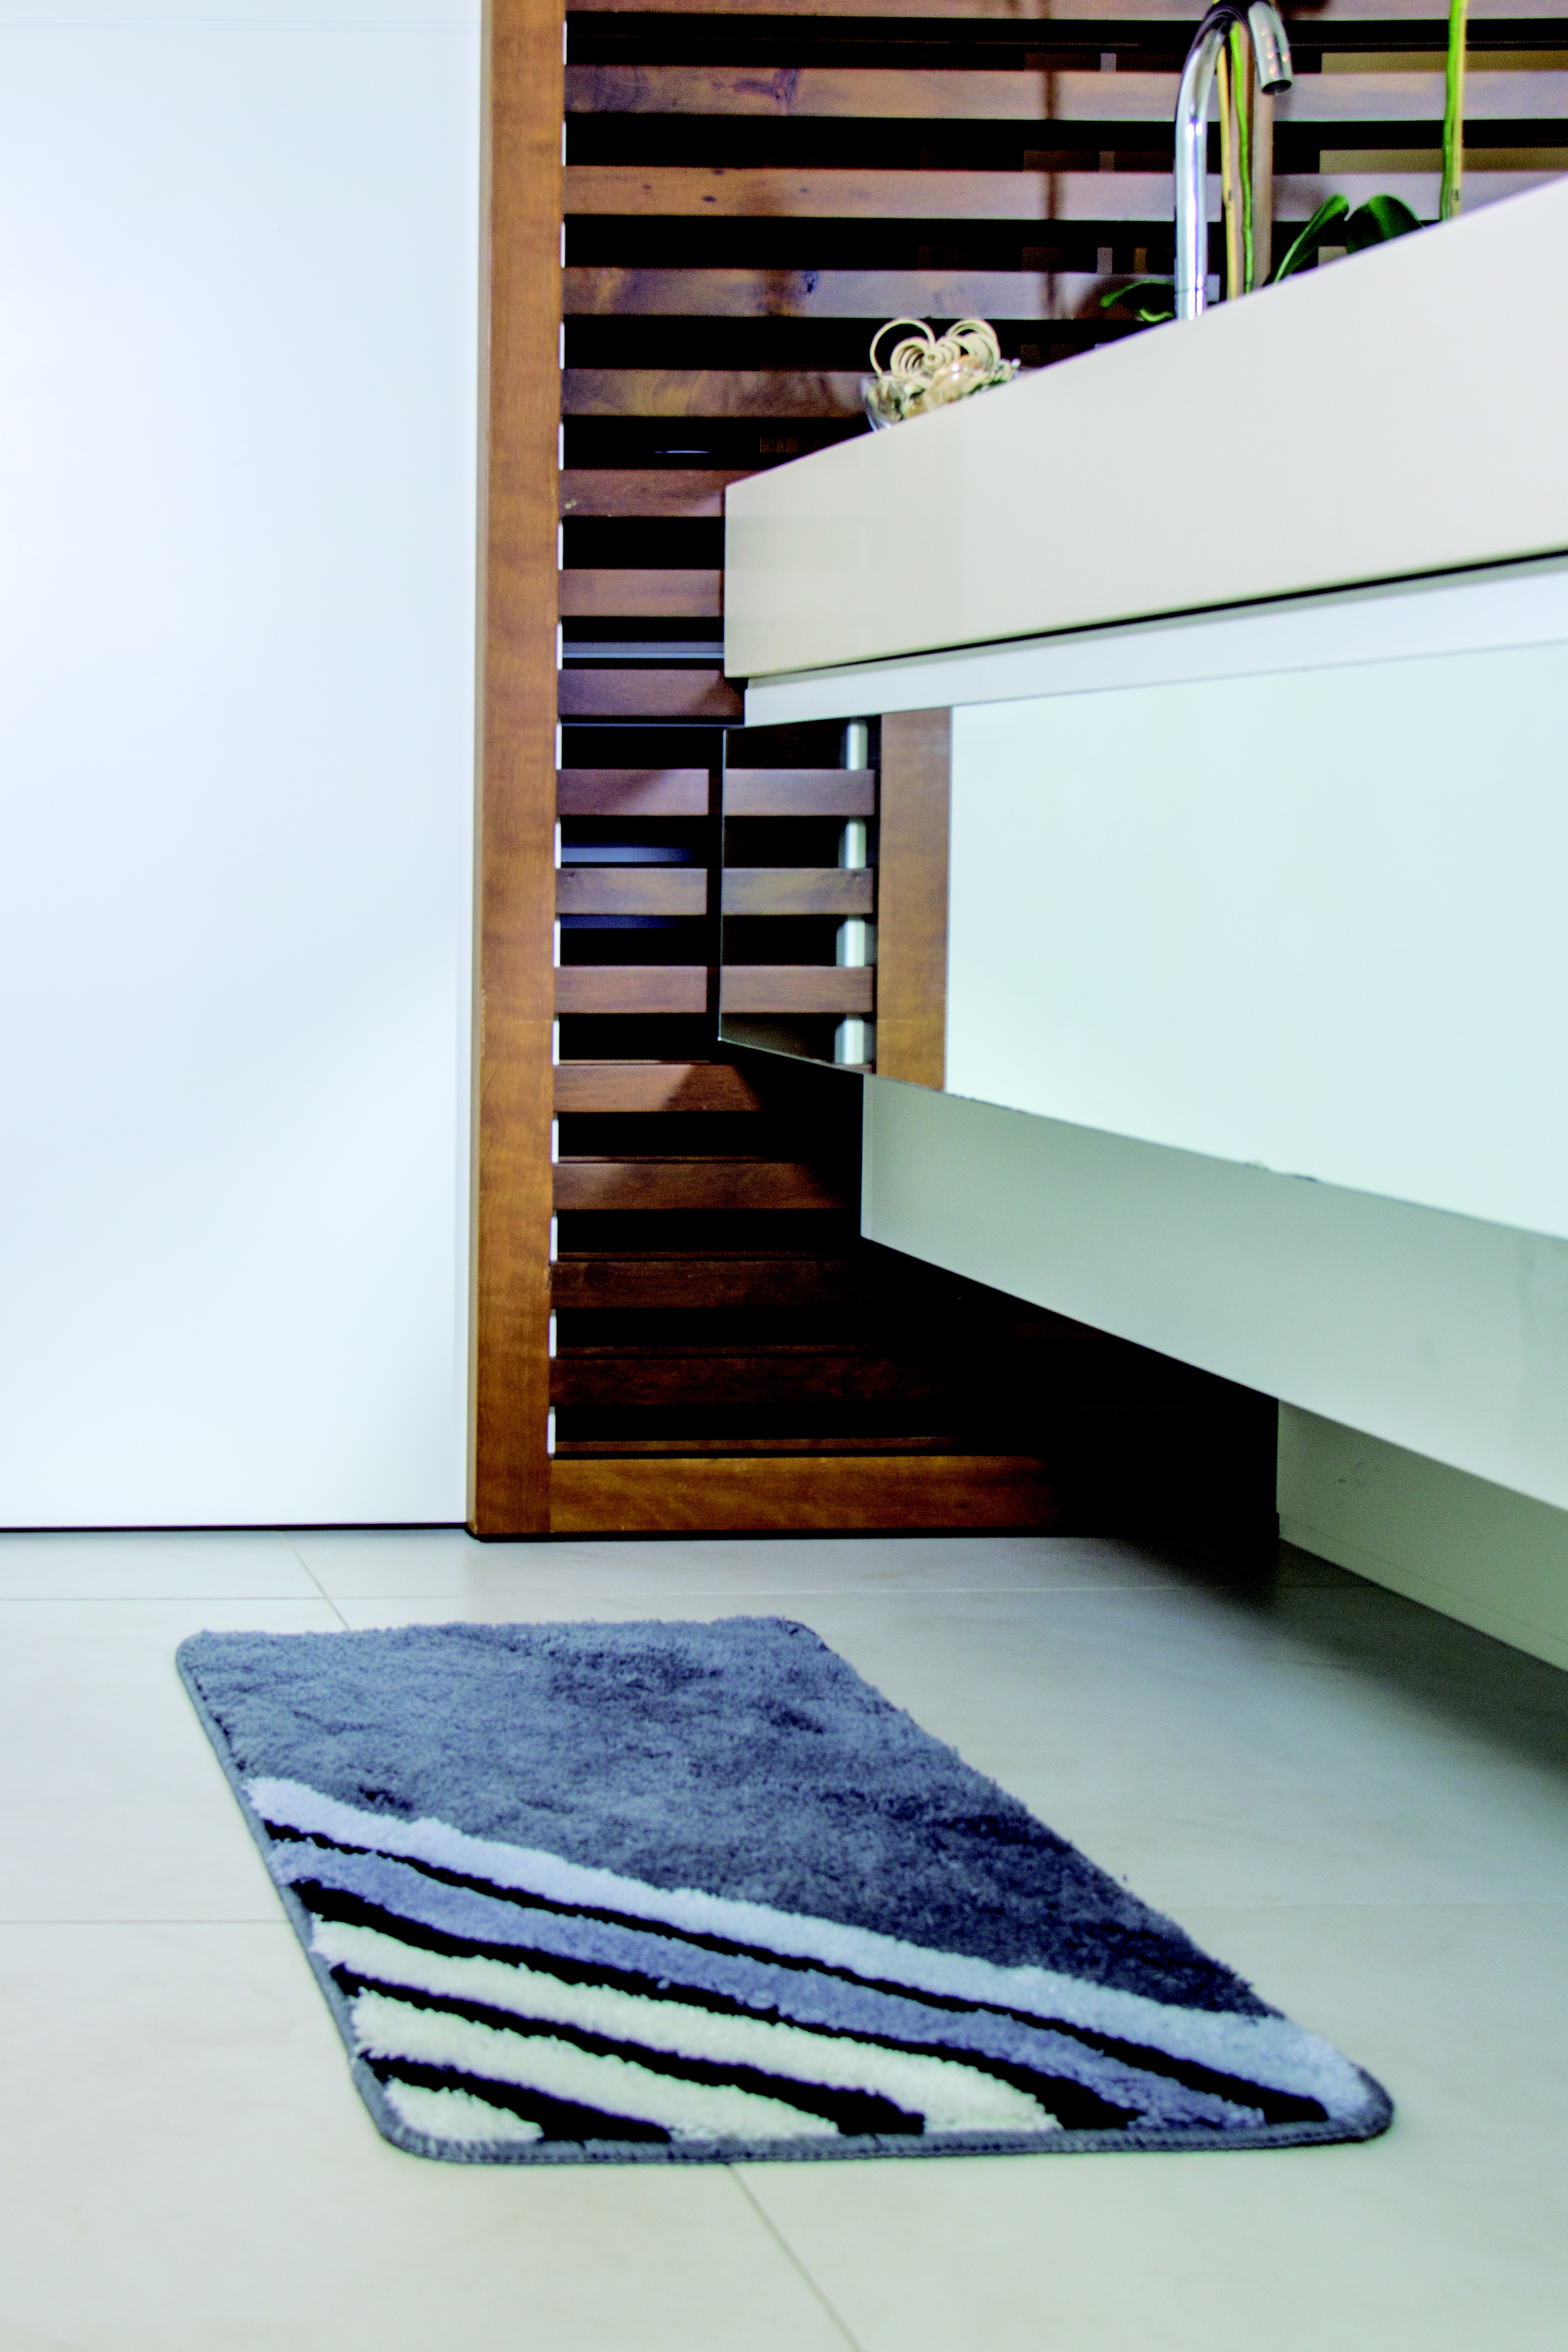
table, architecture, wood, house, floor, wall, color, shelf, furniture, room, interior design, bathroom, design, stairs, beautiful, carpet, flooring, window covering